Rochelle Lazarus

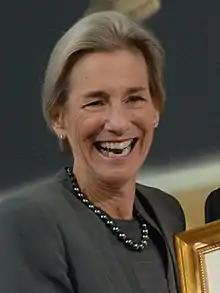
Lazarus in 2006

Rochelle "Shelly" Lazarus (born 1947) is the Chairman Emerita of Ogilvy & Mather.